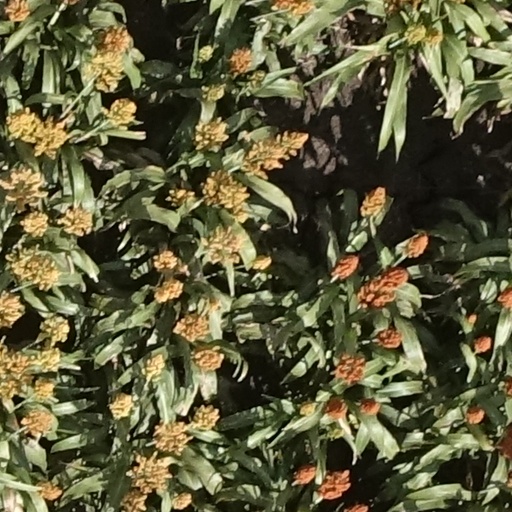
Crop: sorghum